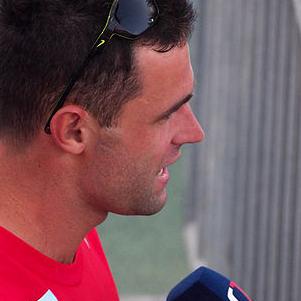
Age: 26